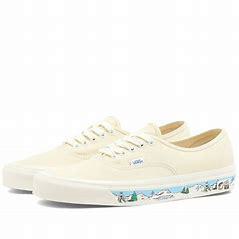
Brand: Vans
Model: UA Authentic 44 DX